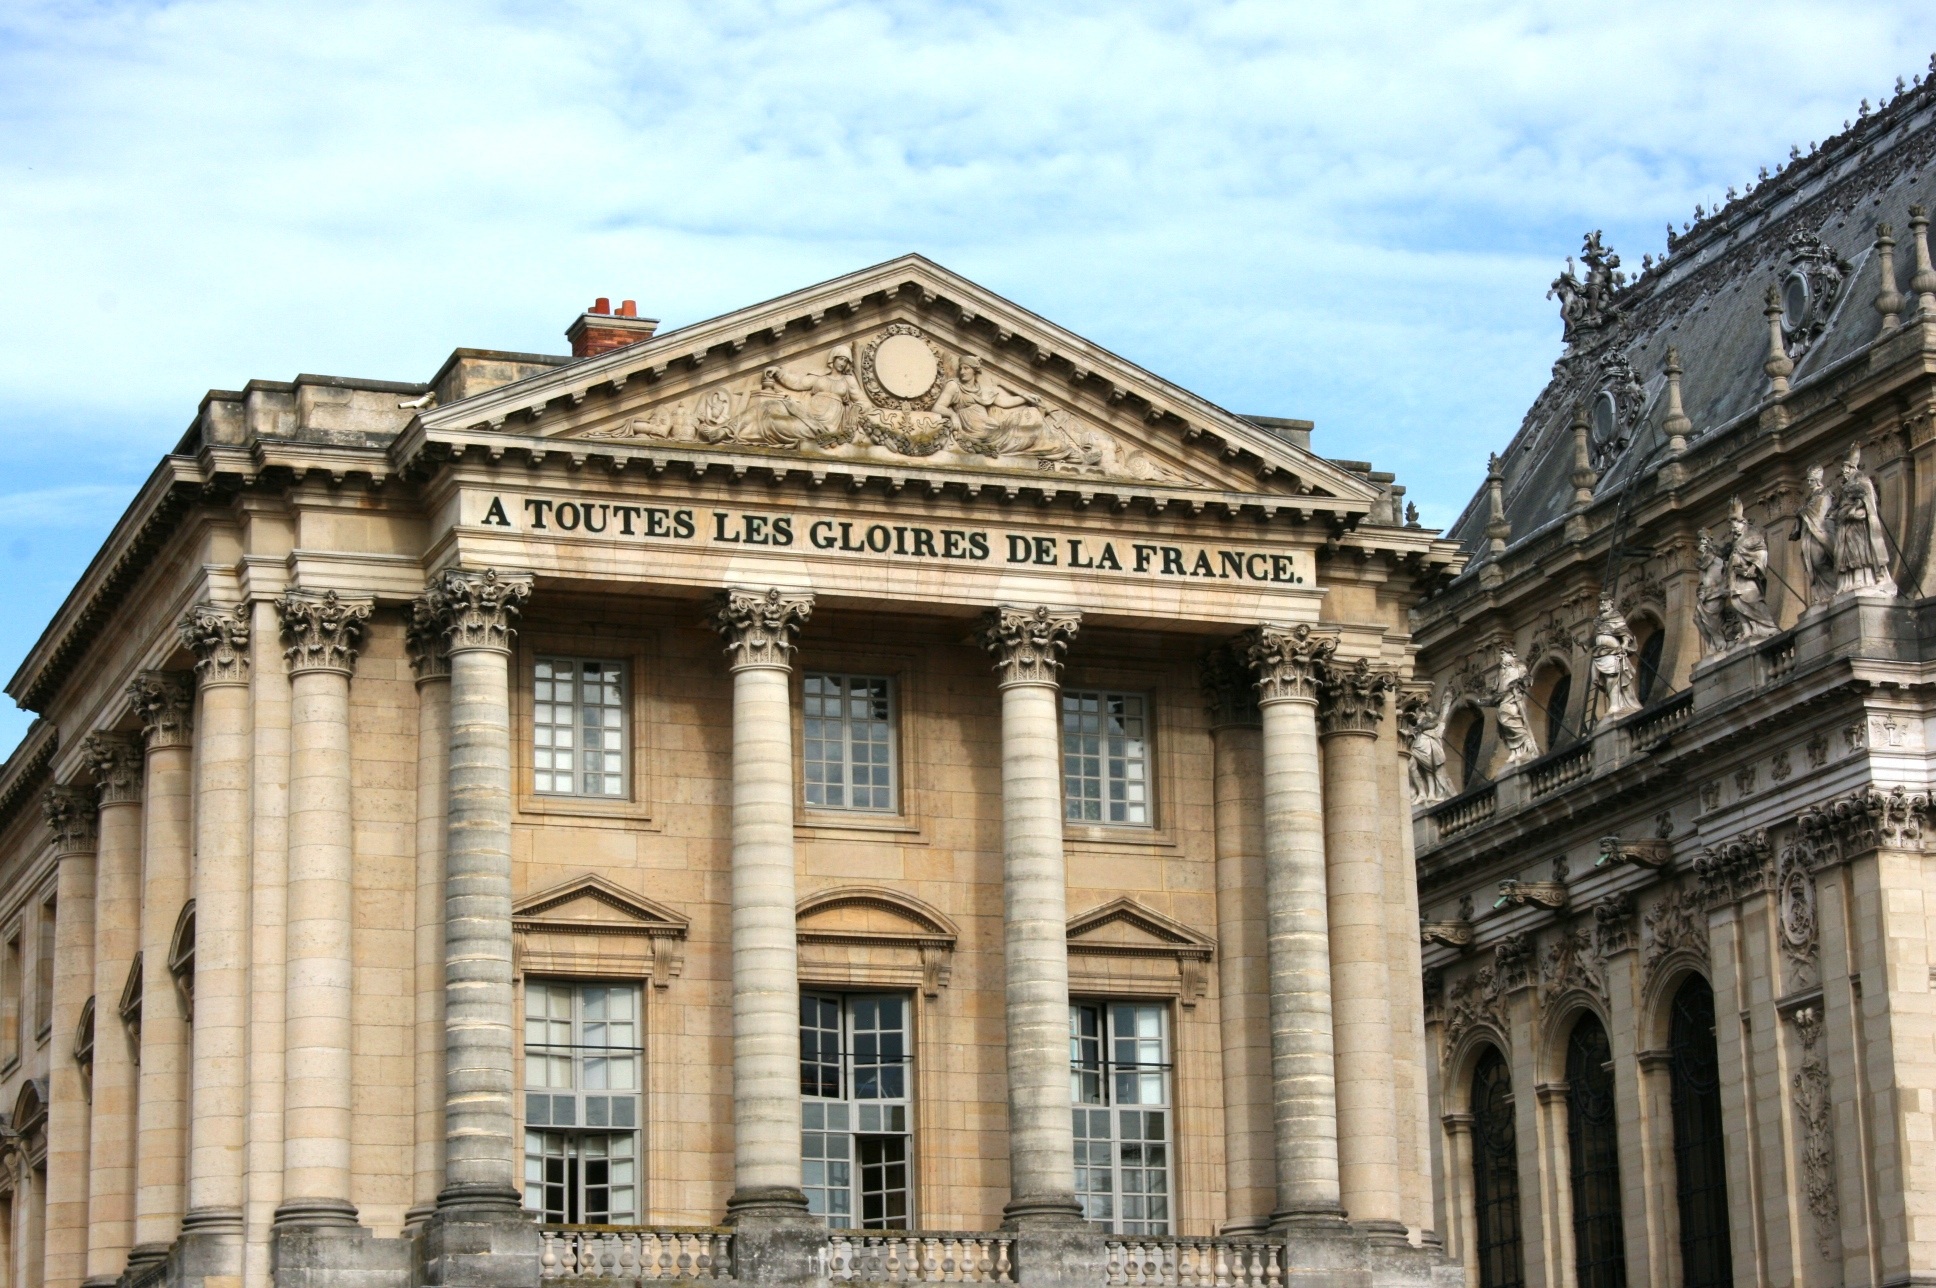
architecture, structure, building, palace, france, landmark, facade, tourist attraction, estate, versailles, classical architecture, ancient history, palace of versailles, ancient roman architecture